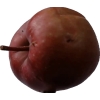
Label: Apple 18